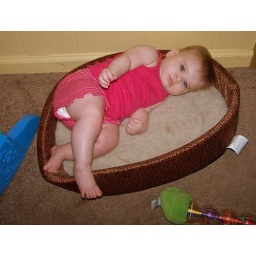
the biggest cat in our house